Livingstone, Hamilton

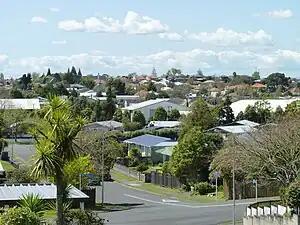

Livingstone is a suburb in western Hamilton in New Zealand. J Livingstone, who the suburb is named after, owned and subdivided a large proportion of the area in 1916. The suburb became a part of Hamilton in 1962.